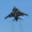
Label: airplane